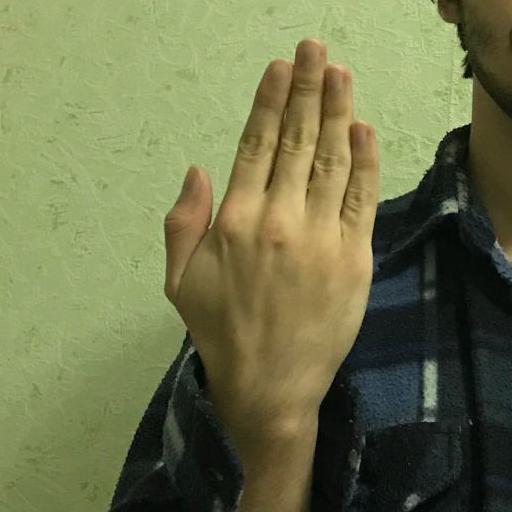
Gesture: stop_inverted